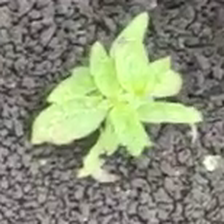
Weed species: Kena_(Commplina_benghalensio)